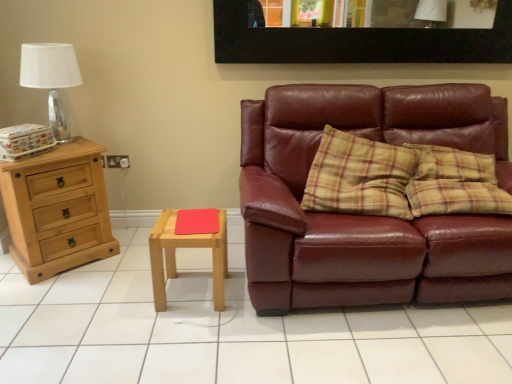
Question: Locate several points within the vacant space situated on the left part of matte leather couch at right. Your answer should be formatted as a list of tuples, i.e. [(x1, y1)], where each tuple contains the x and y coordinates of a point satisfying the conditions above. The coordinates should be between 0 and 1, indicating the normalized pixel locations of the points in the image.
Answer: [(0.271, 0.841)]